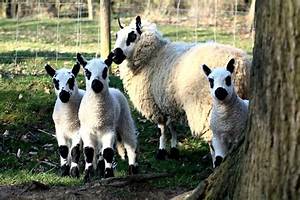
Label: pecora